James Allen (educator)

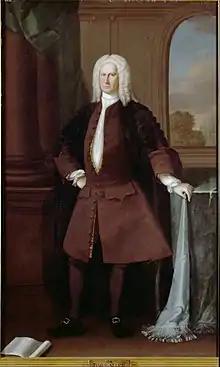
James Allen, 1737

James Allen (4 May 1683 – 28 October 1746) was a prominent 18th-century educationalist, Master of the College of God's Gift in Dulwich (then colloquially called "Dulwich College") and was the founder of James Allen's Girls' School.